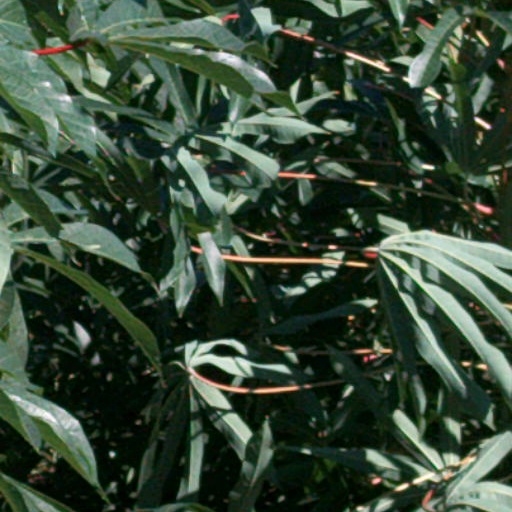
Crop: cassava